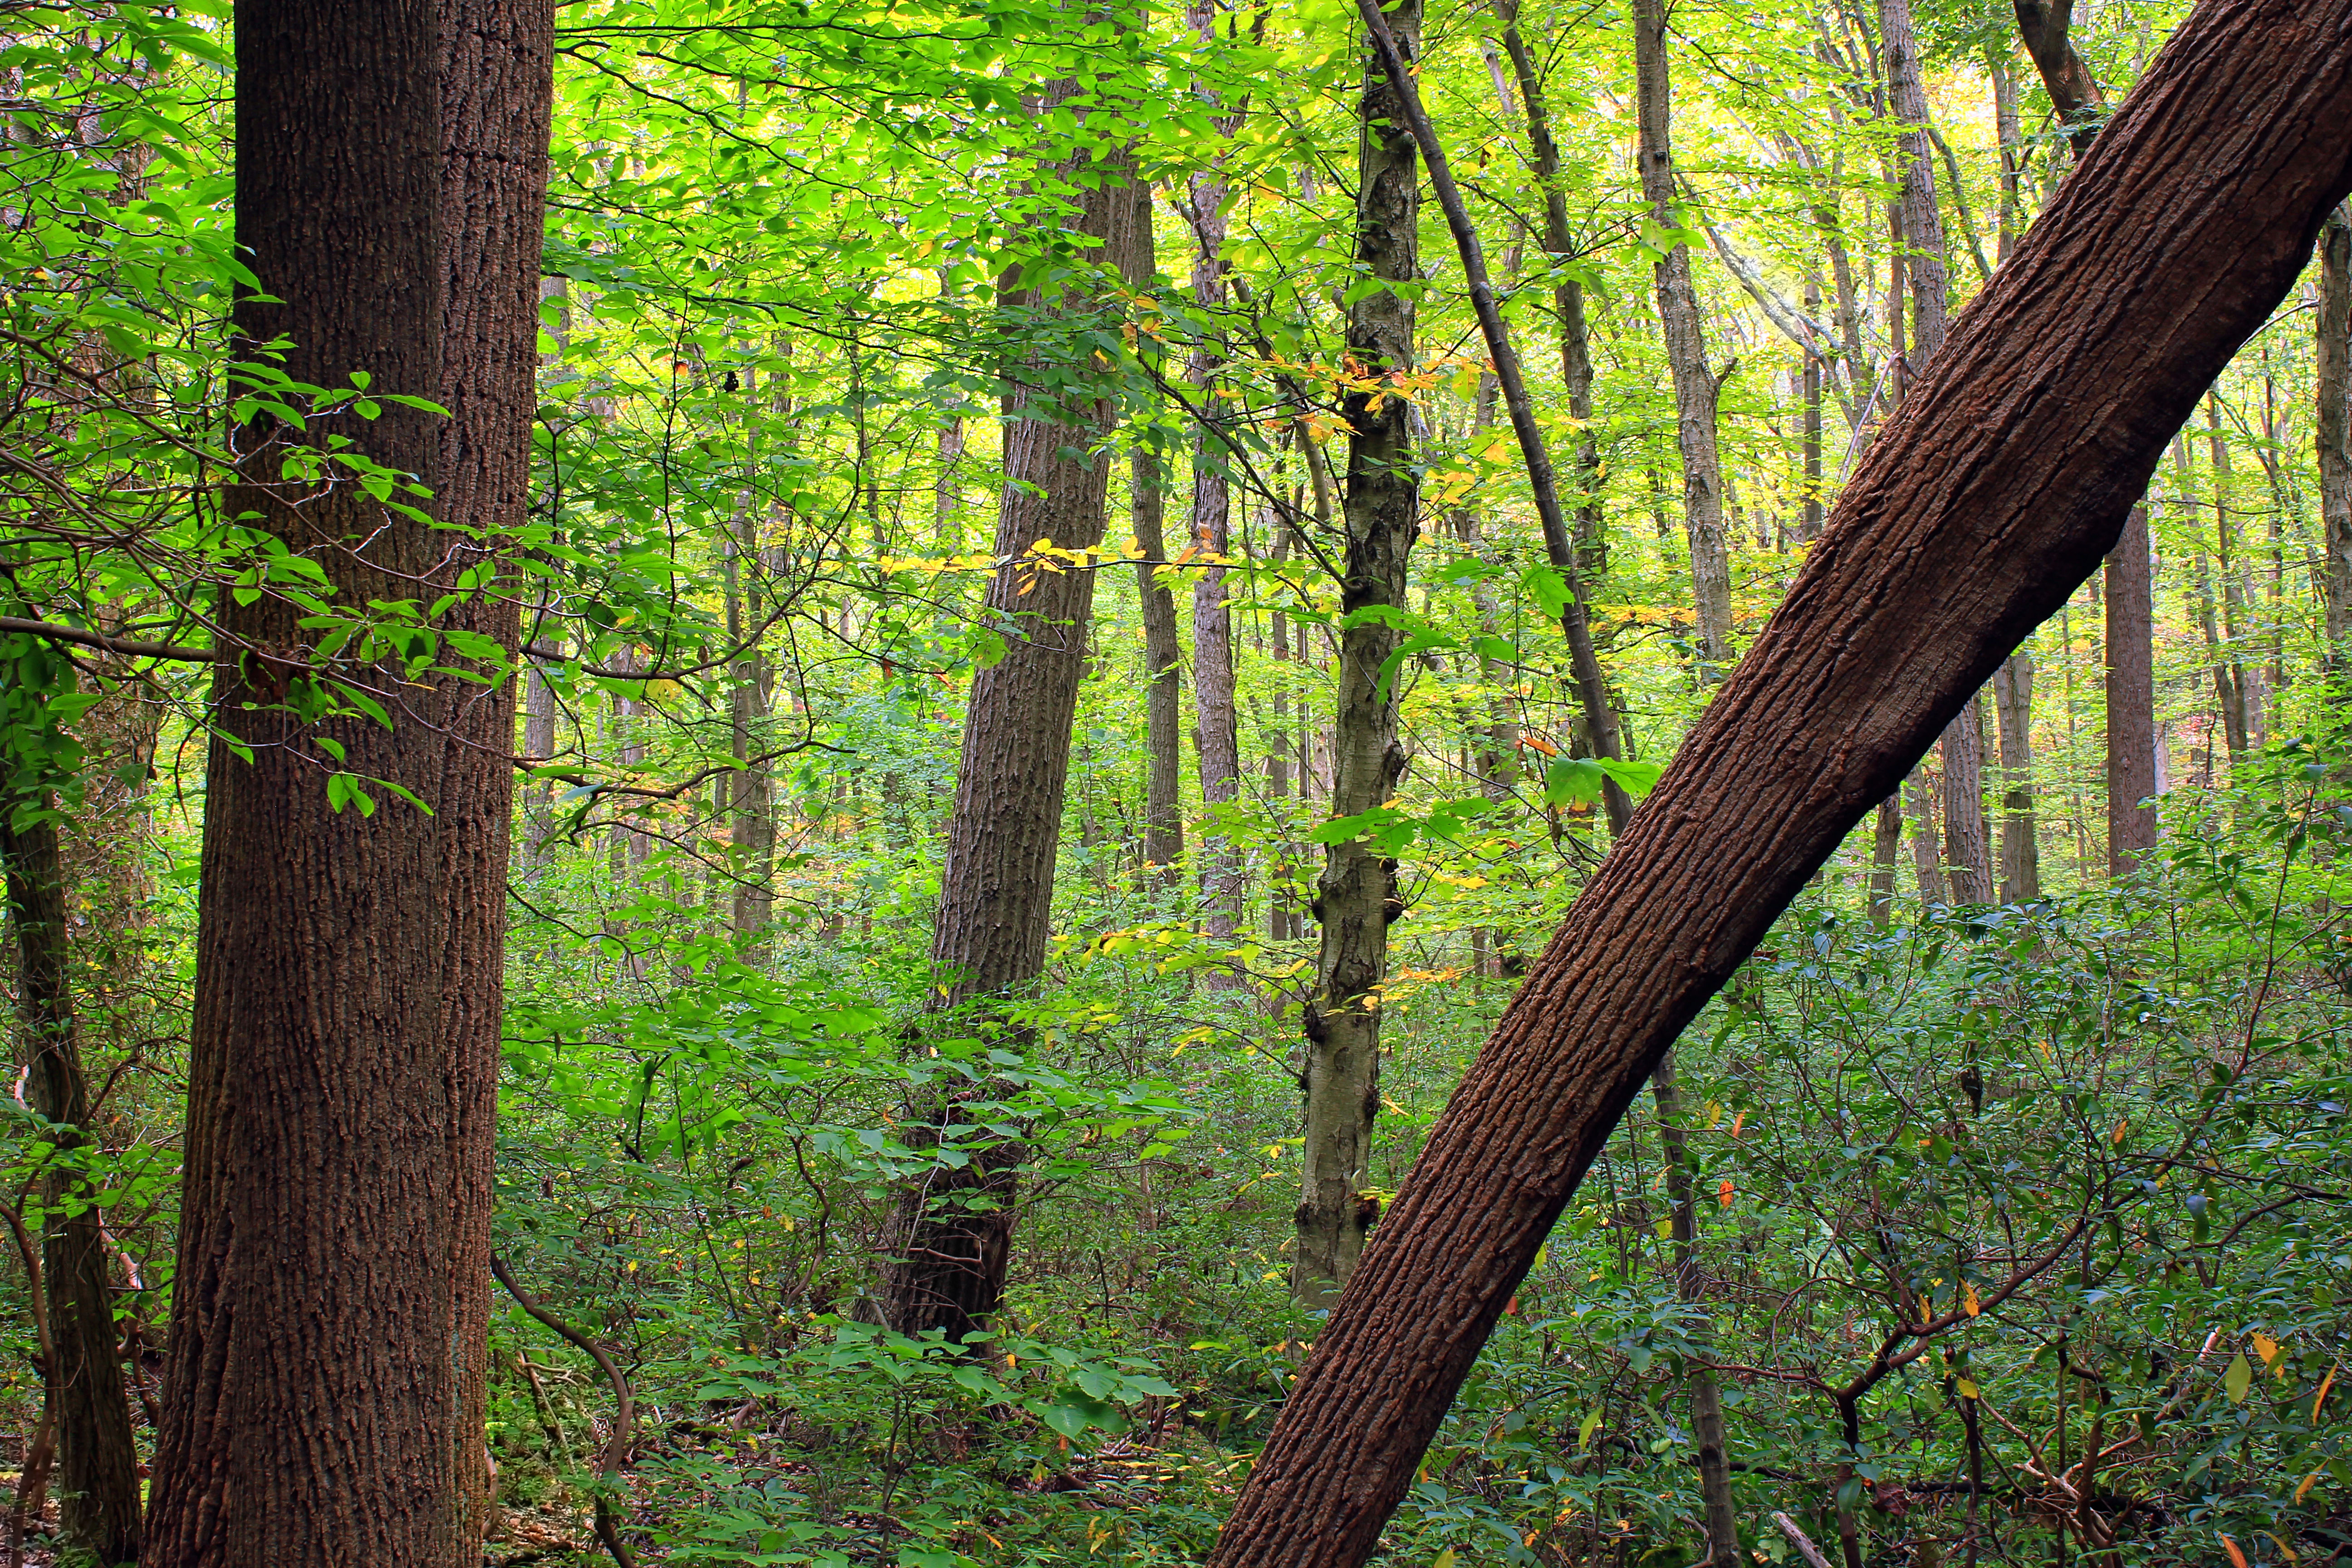
tree, nature, forest, wilderness, branch, plant, hiking, trail, sunlight, leaf, green, jungle, autumn, trees, creativecommons, cool image, rainforest, deciduous, wetland, pennsylvania, mountainlaurel, lancastercounty, welshmountain, grove, woodland, habitat, i, ecosystem, biome, old growth forest, natural environment, geographical feature, woody plant, temperate broadleaf and mixed forest, temperate coniferous forest, temperatedeciduousforest, lancastercountyconservancy, welshmountainnaturepreserve